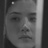
Emotion: sad